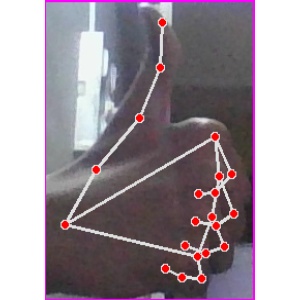
अक्षर: थ